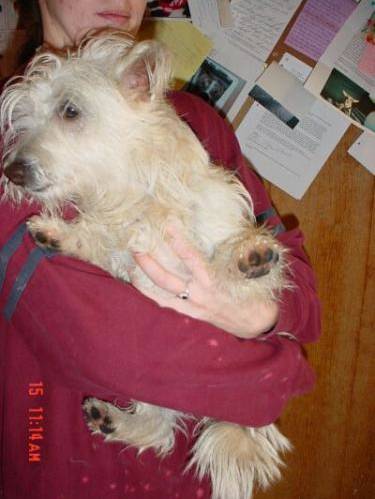
Label: dog